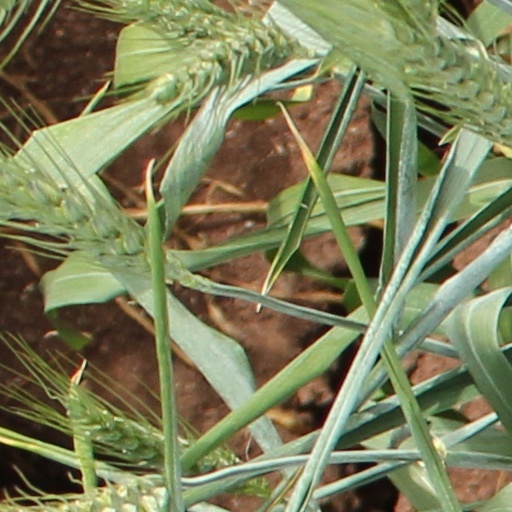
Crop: wheat